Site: brandenburg
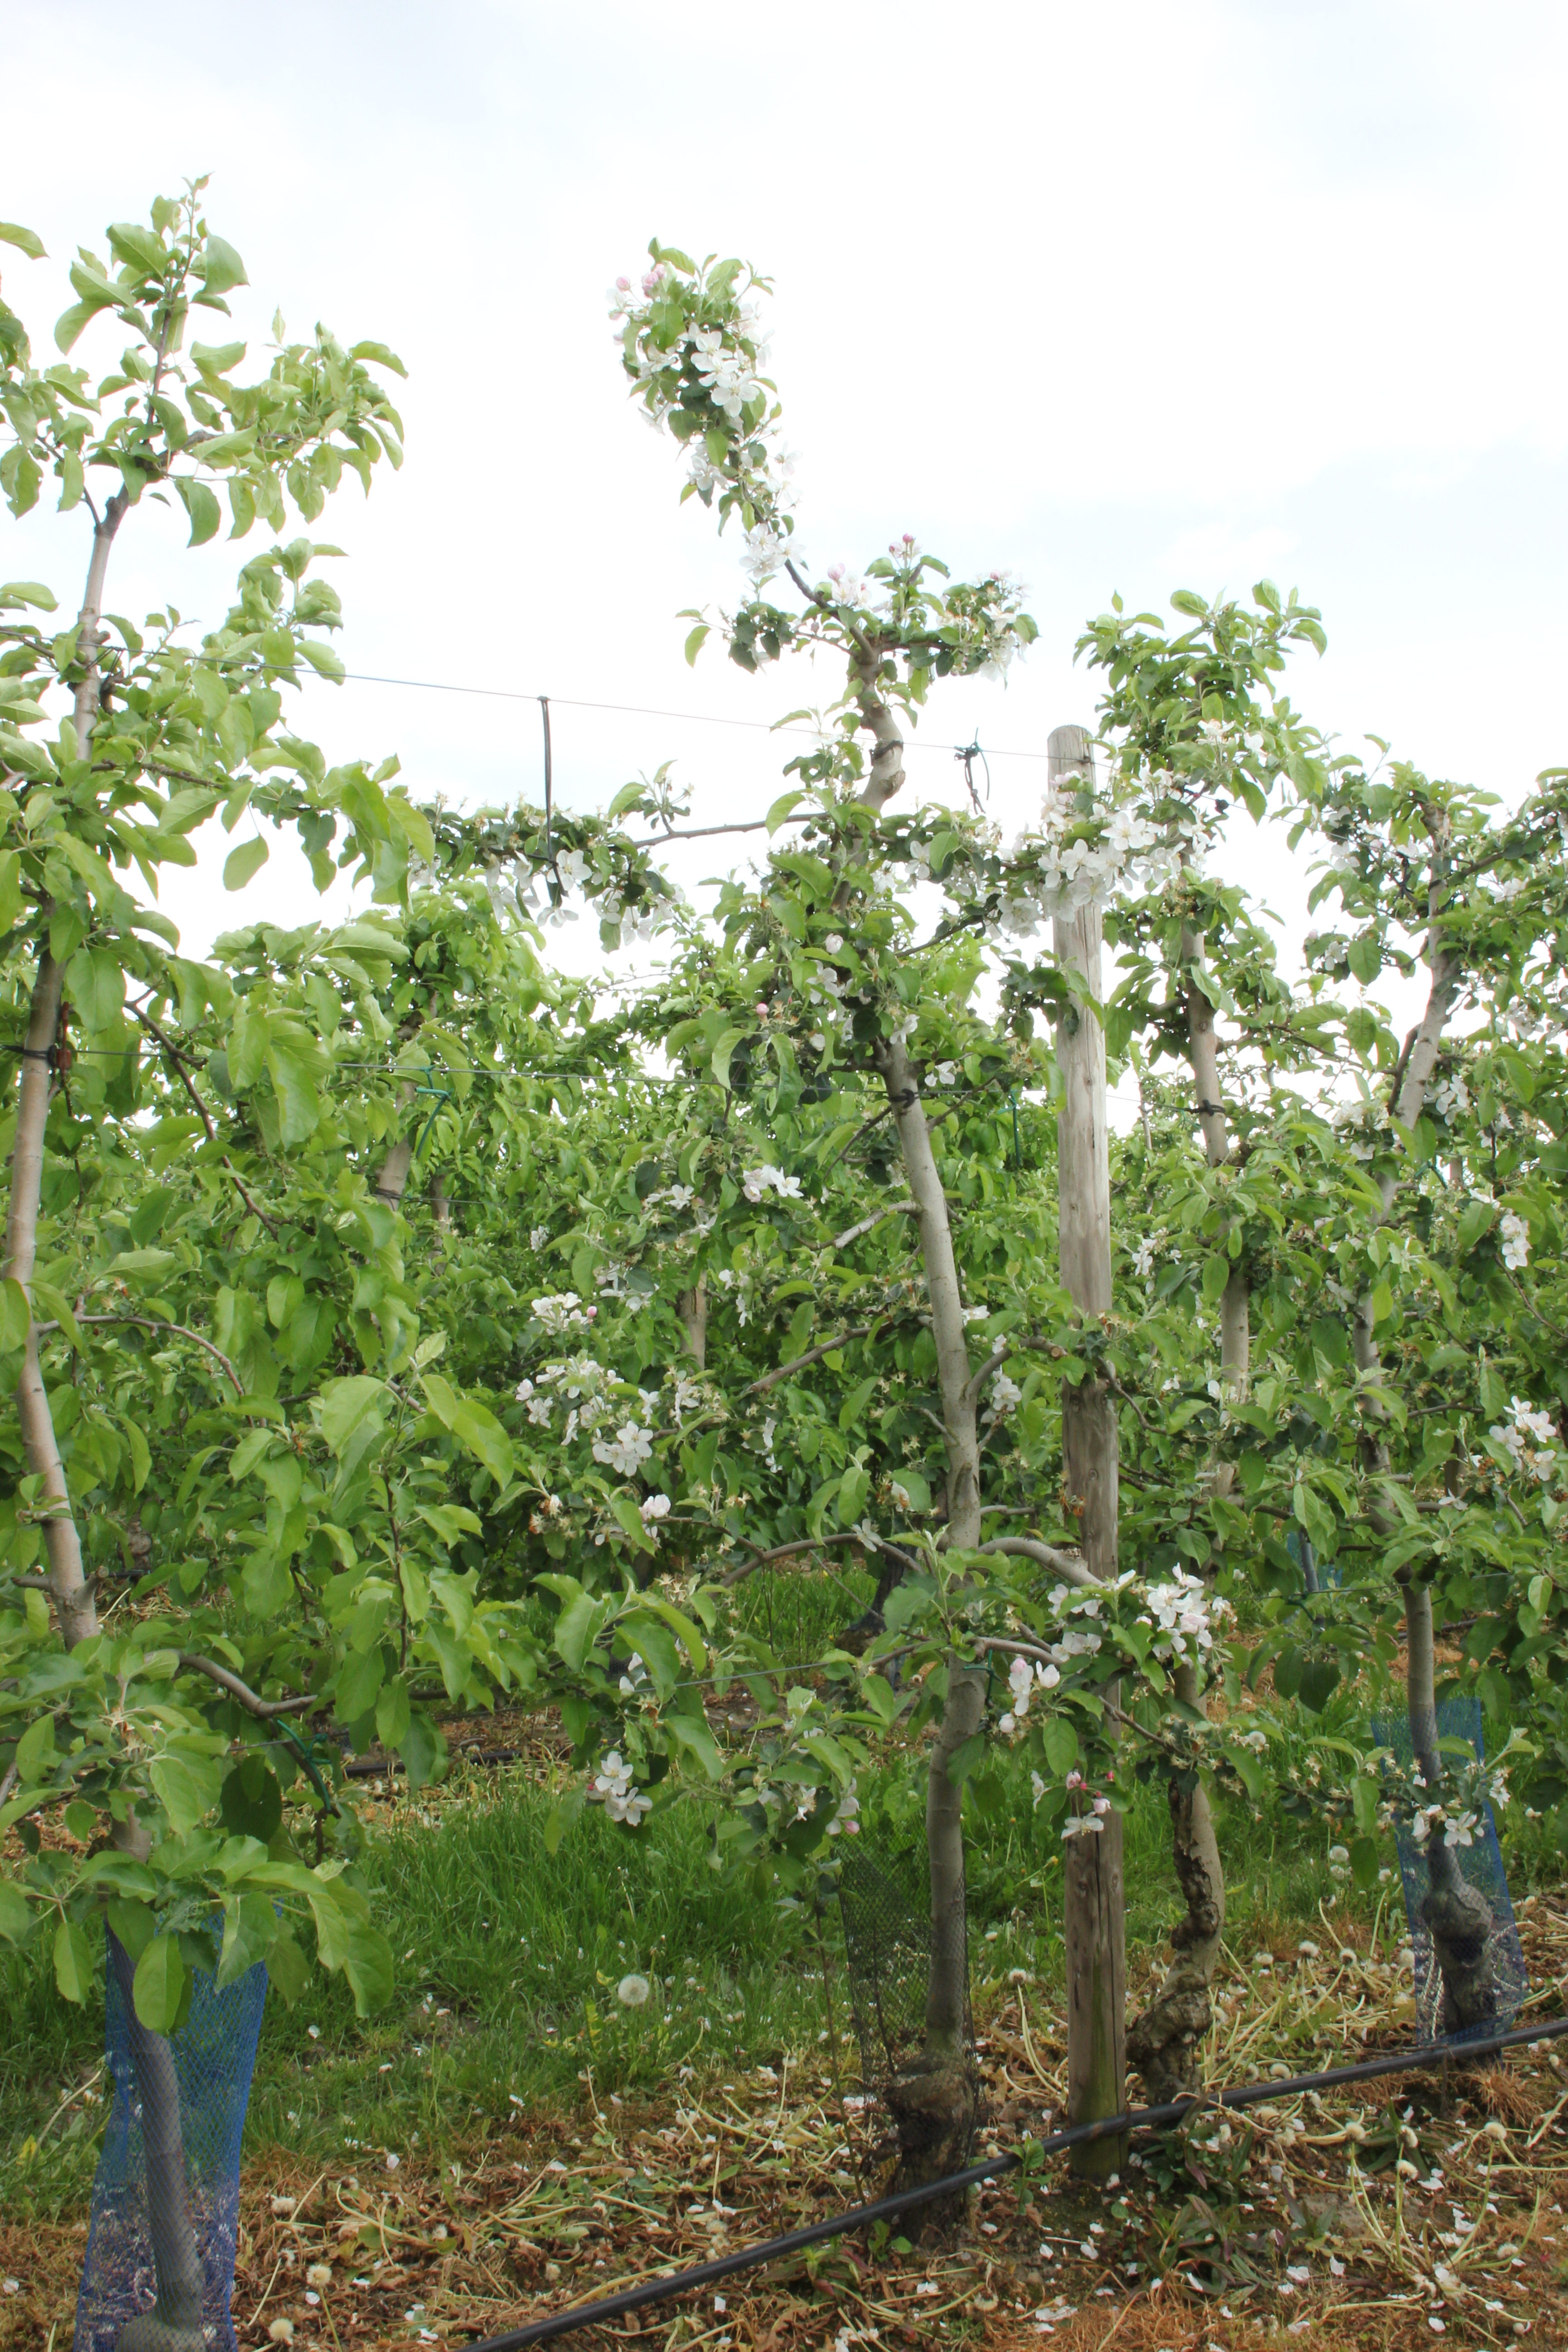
Growth stage (BBCH 67): Flowering